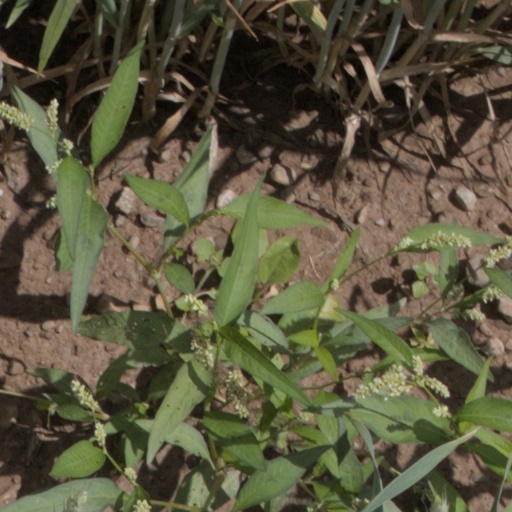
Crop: wheat